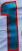
Number: 1